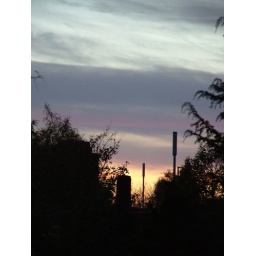
These photo's were taken out of an upstairs window as I spotted the sun disappearing over West Lancashire.